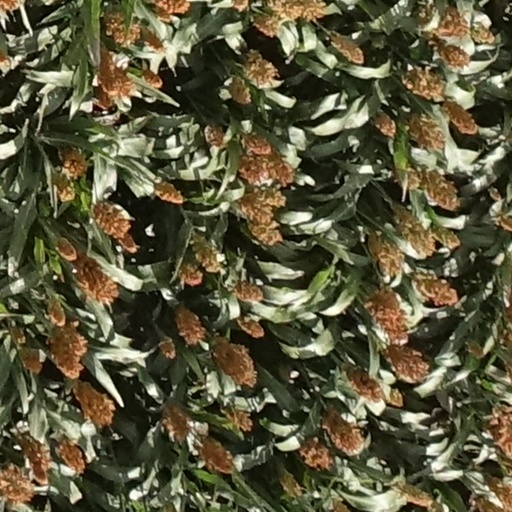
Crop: sorghum